SCSI

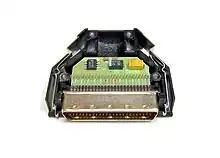
Bus terminator with top cover removed

Internal parallel SCSI cables are usually ribbons, with two or more 50–, 68–, or 80–pin connectors attached. External cables are typically shielded (but may not be), with 50– or 68–pin connectors at each end, depending upon the specific SCSI bus width supported. The 80–pin Single Connector Attachment (SCA) is typically used for hot-pluggable devices